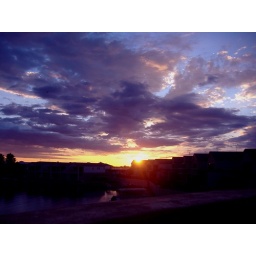
lake side sunset over building